Territories of the United States

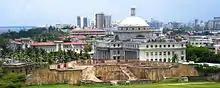
San Juan, Puerto Rico

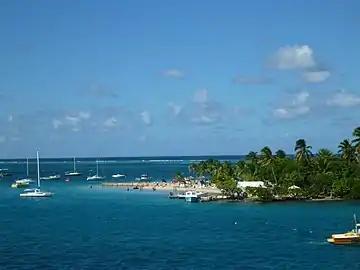
Protestant Cay in Christiansted, U.S. Virgin Islands

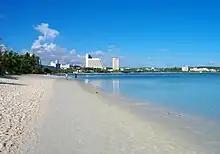
Tumon Beach in Guam

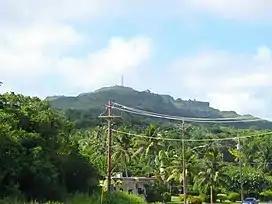
Mount Tapochau in the Northern Mariana Islands

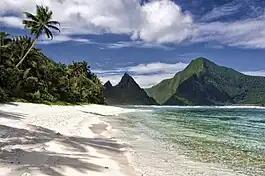
Ofu Beach on Ofu Island in American Samoa

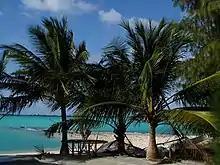
Lagoon in Wake Island

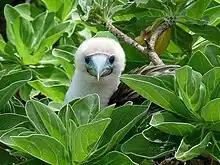
Red-footed booby at Palmyra Atoll

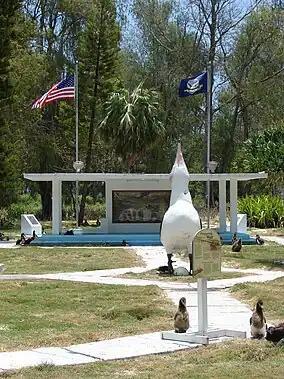
Navy memorial and albatross monument with Laysan albatross chicks at Midway Atoll

Pursuant to a series of Supreme Court rulings, Congress decides whether a territory is incorporated or unincorporated. The U.S. Constitution applies to each incorporated territory (including its local government and inhabitants) as it applies to the local governments and residents of a state. The singular incorporated territory (also known as a "Territory", distinct from "territory") of the U.S., Palmyra Atoll, is an insular part of the U.S. (neither a part of one of the several States nor a Federal district), but is not a possession.